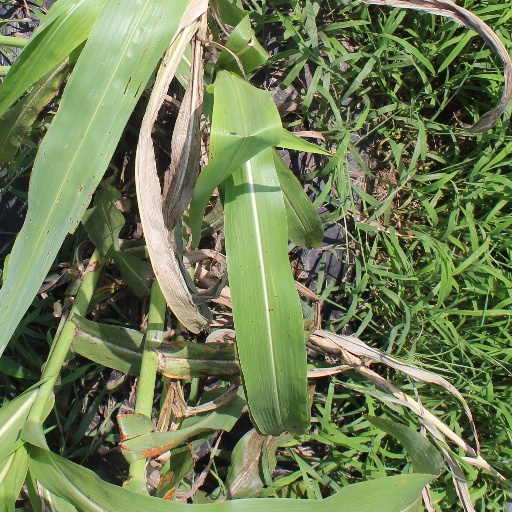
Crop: sorghum